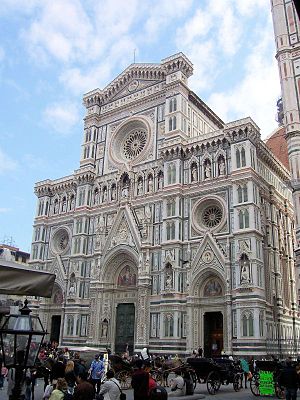
Emilio de Fabris
Den omstridte gavel.
Emilio de Fabris var en italiensk arkitekt.